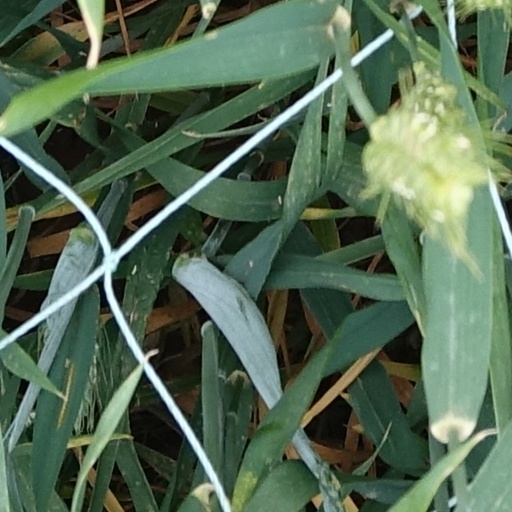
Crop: wheat